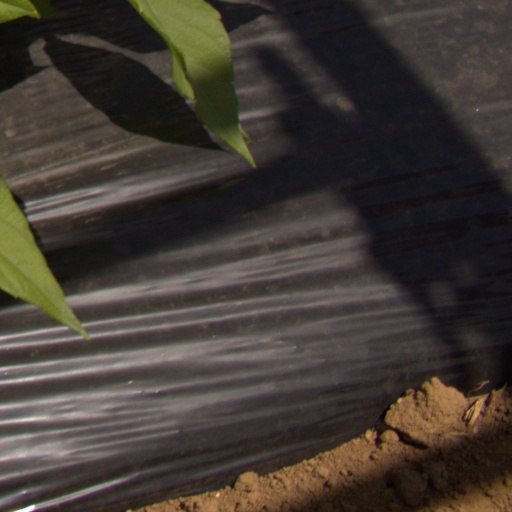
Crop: Jerusalem artichoke